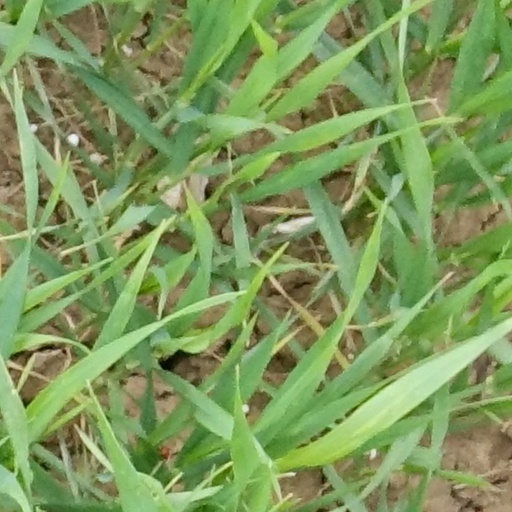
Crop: wheat